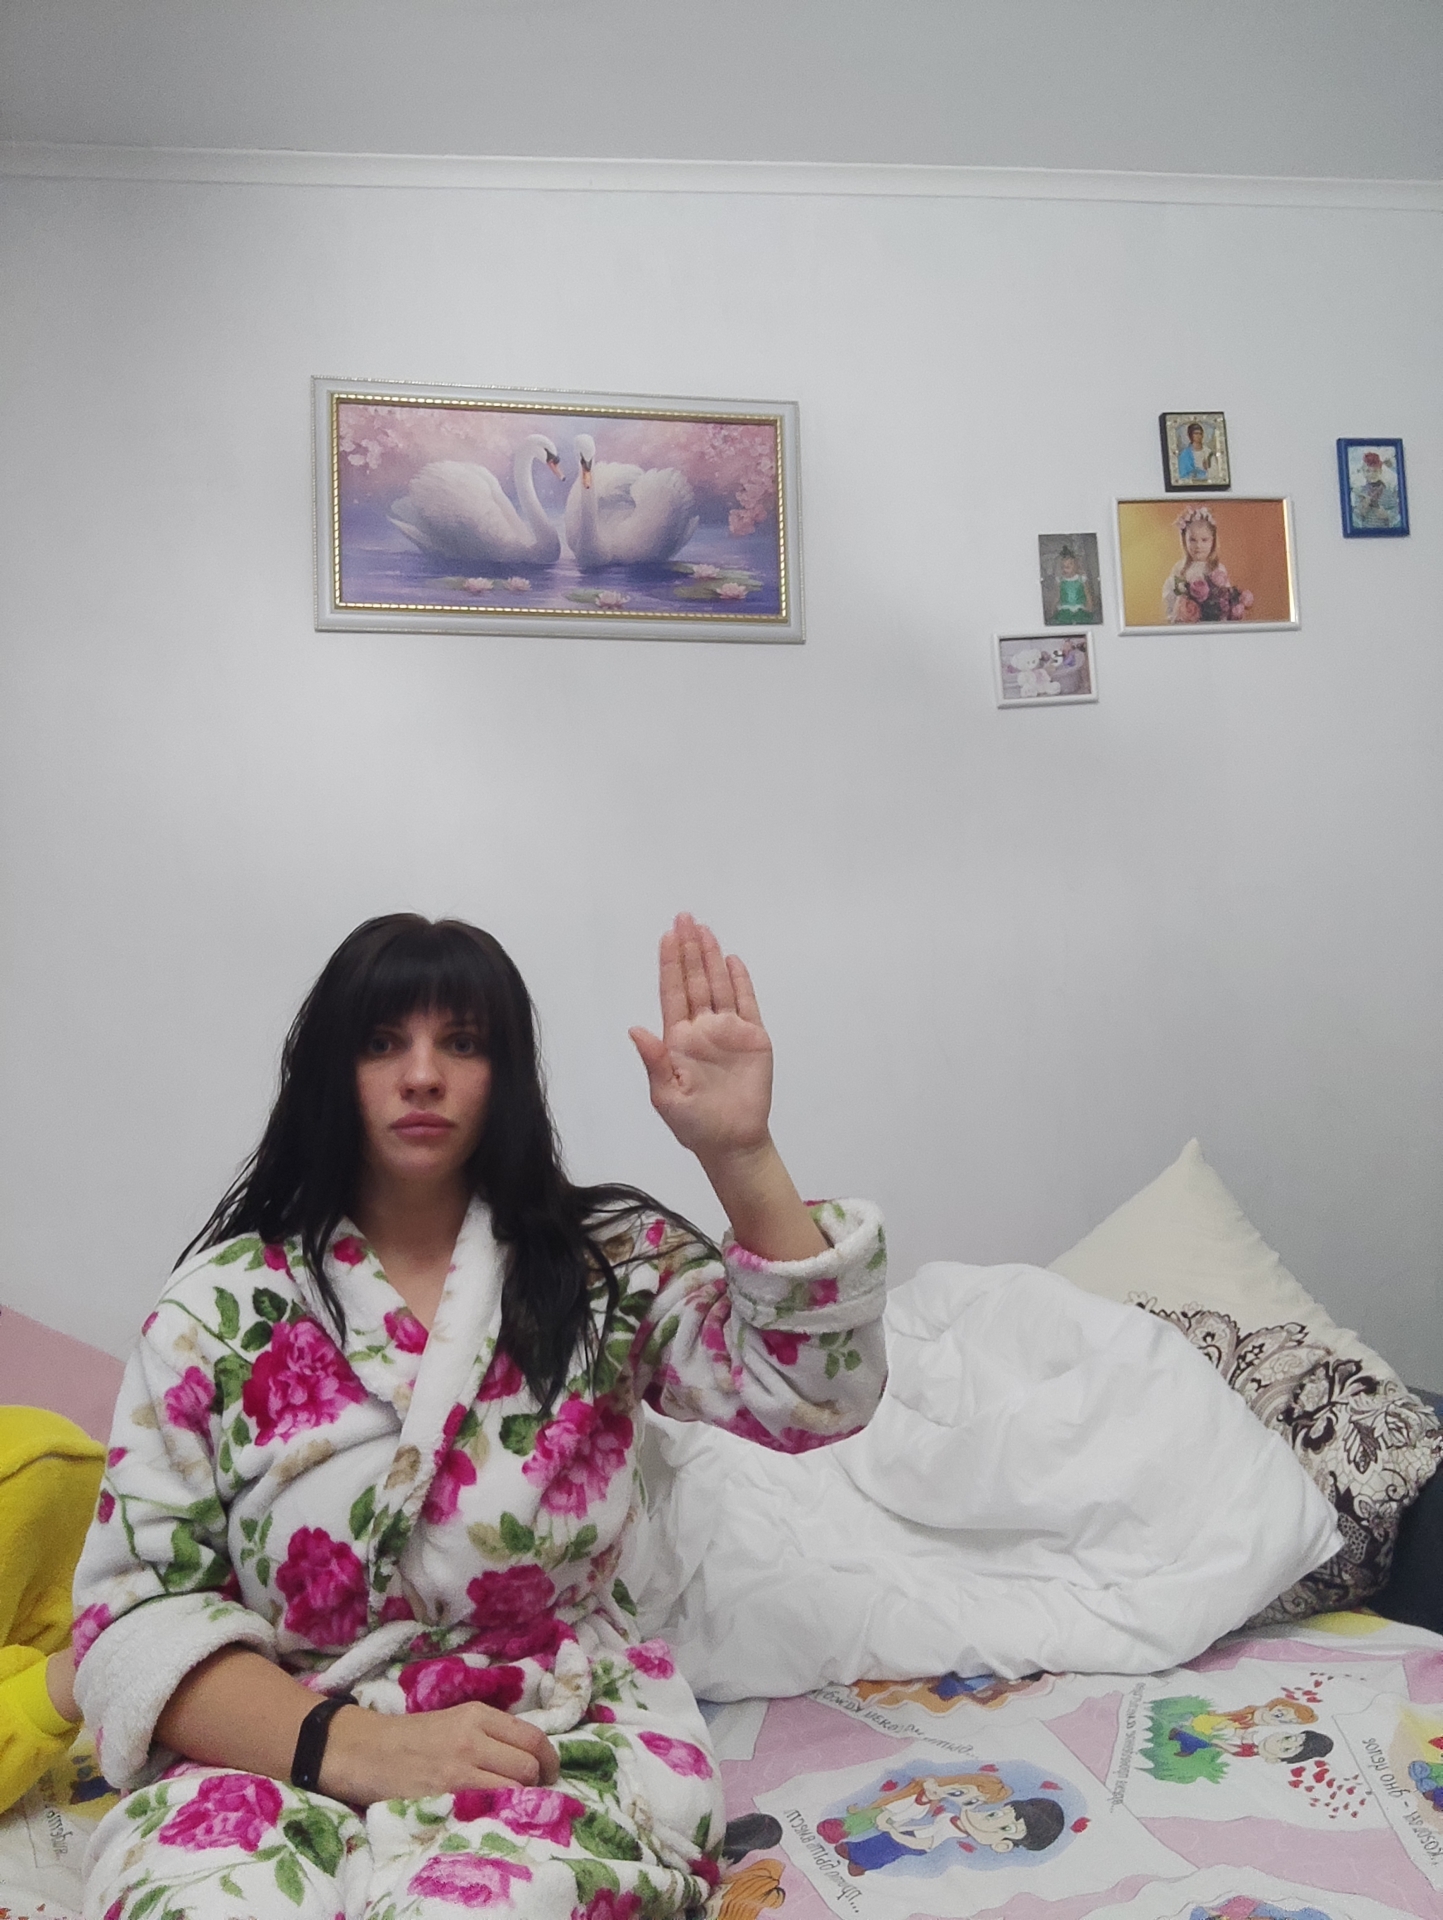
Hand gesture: stop